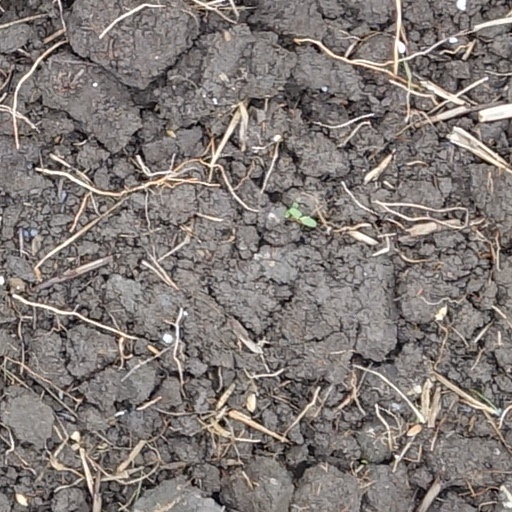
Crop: wheat